Laxminrusingha Temple

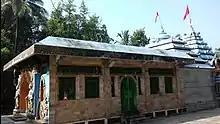

Laxminrusingha Temple is a Hindu Temple dedicated to Lord Nrusingha (Avatar of lord Vishnu). It is located at Purbakachha village (Near Bahugram) in Salipur area of Cuttack district in Odisha, India.